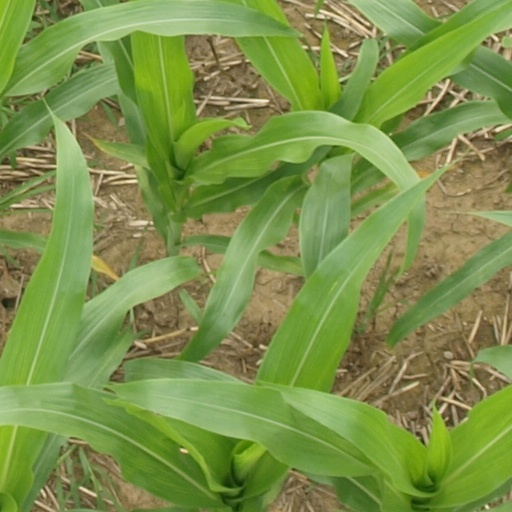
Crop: maize; corn